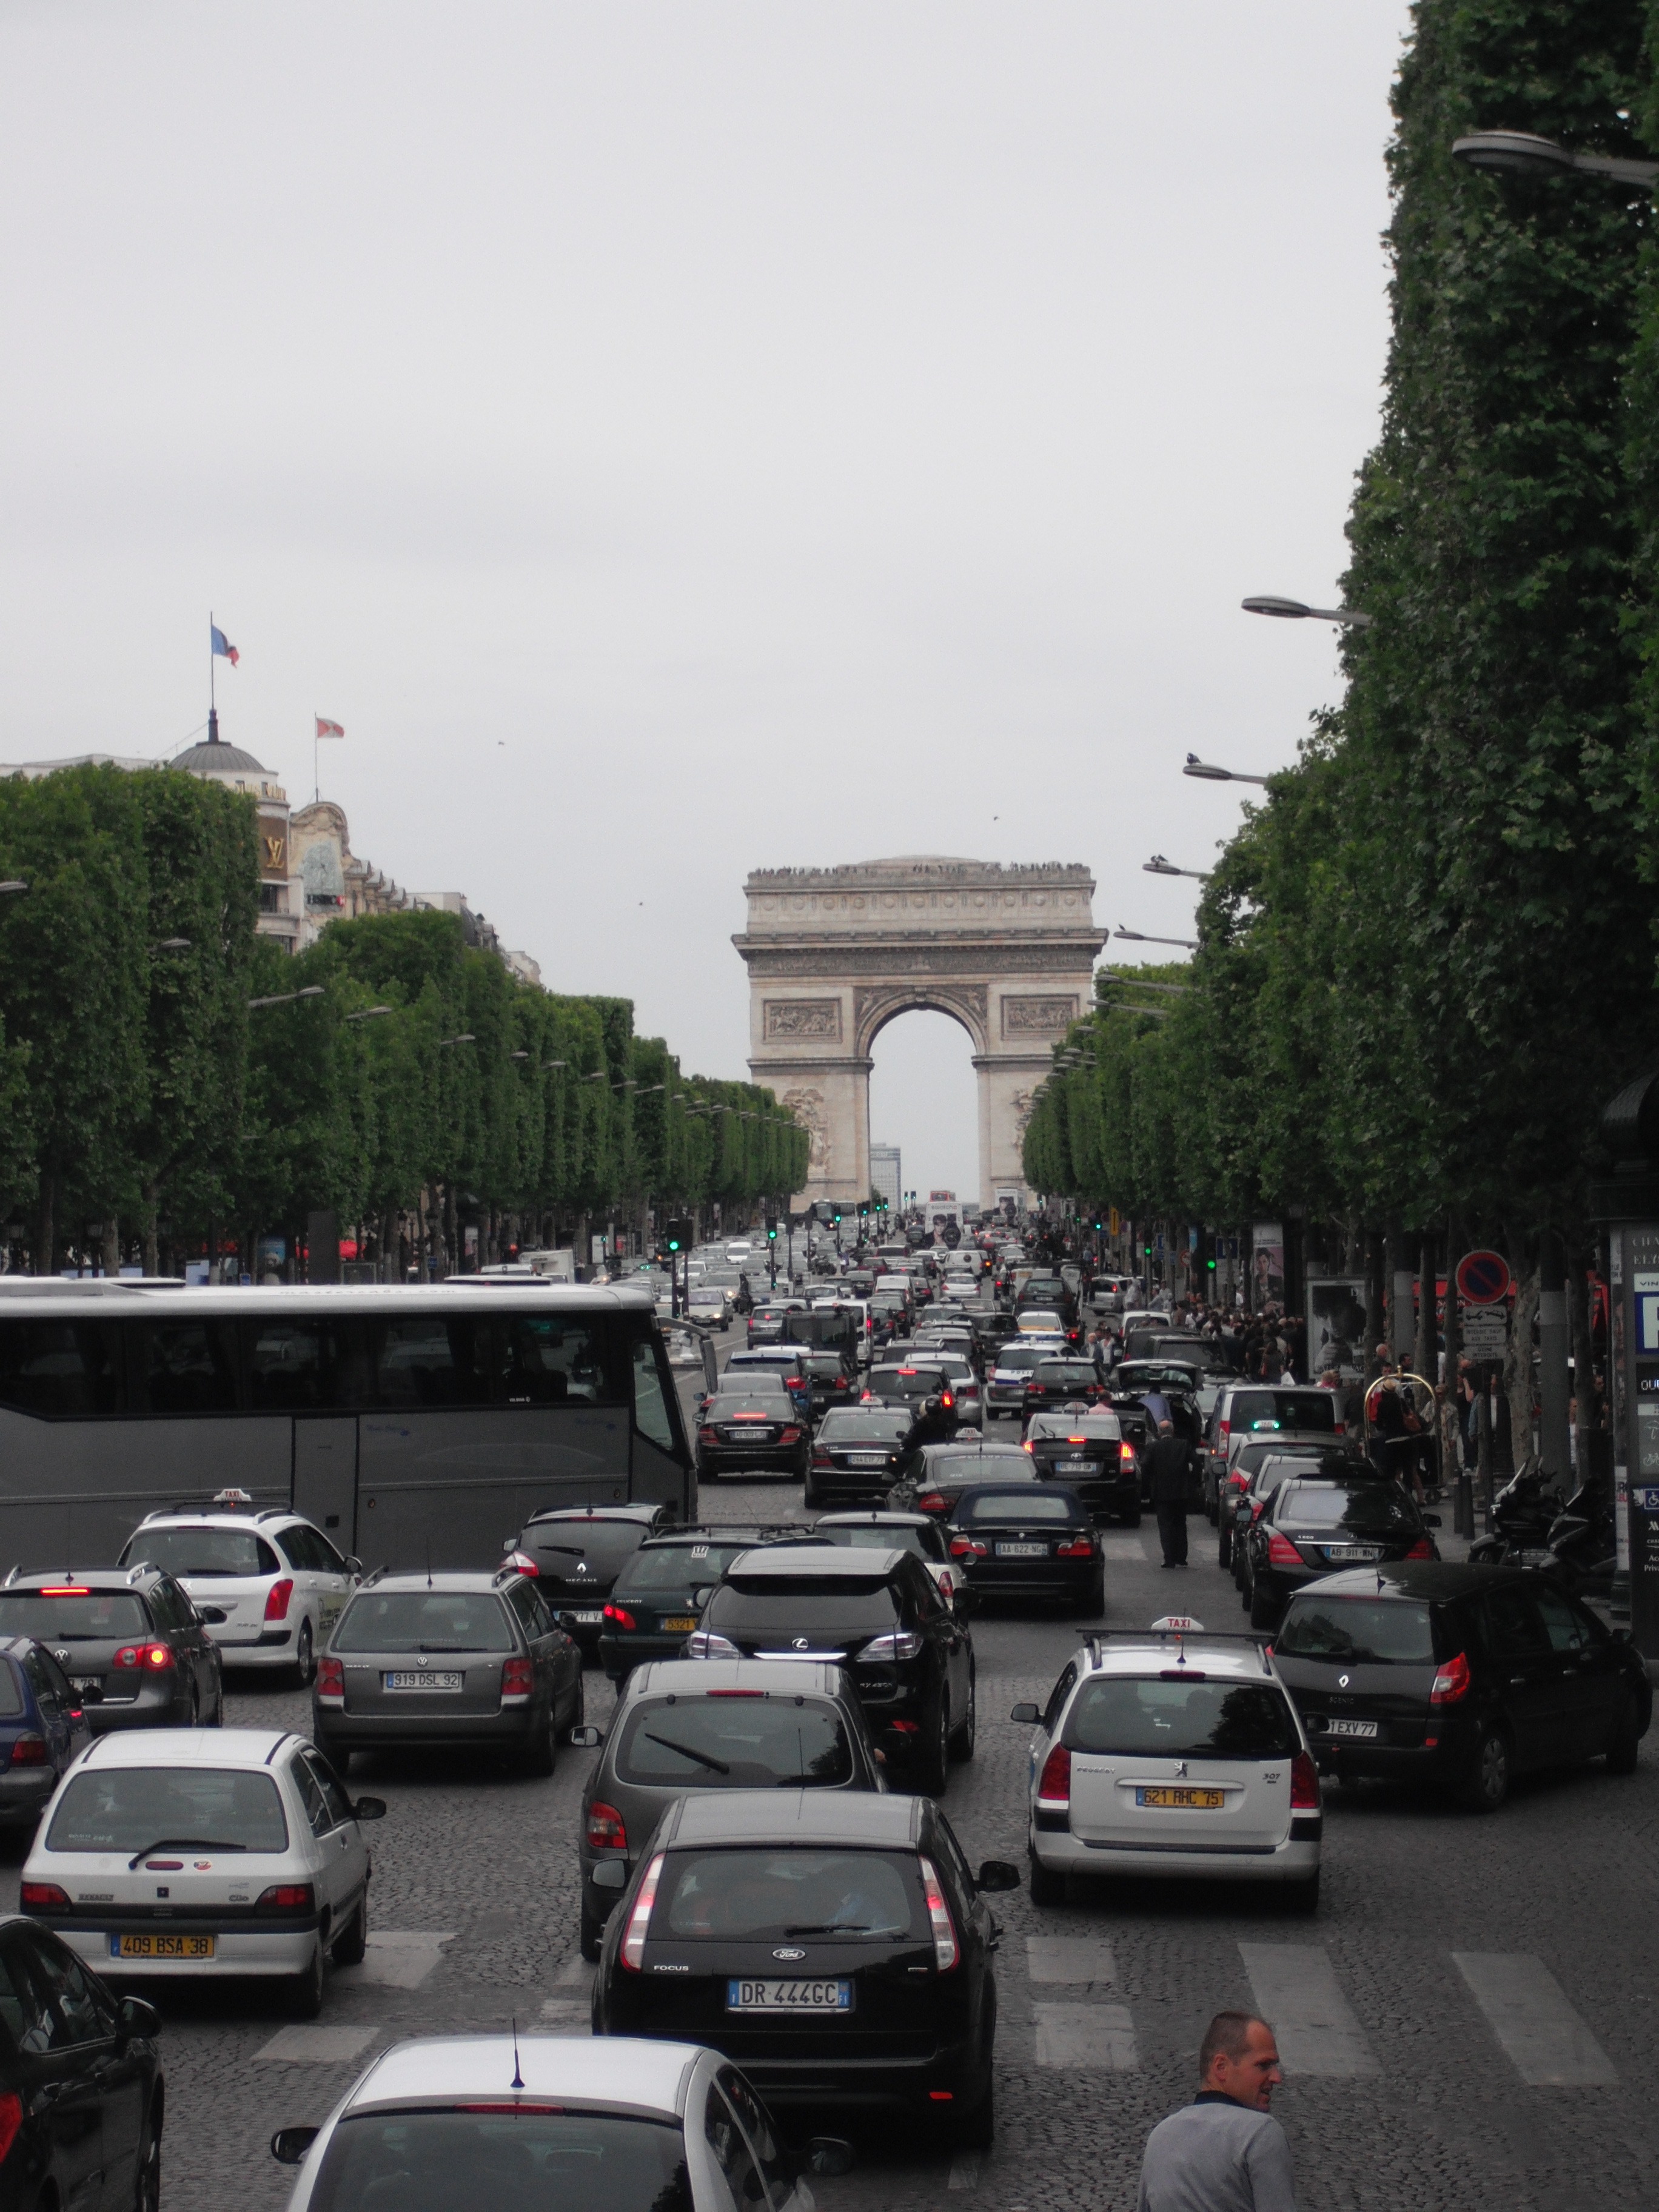
road, traffic, street, car, highway, driving, paris, france, europe, vehicle, landmark, sightseeing, attraction, tourism, lane, arc de triomphe, french, infrastructure, cars, european, historical, destination, iconic, parisian, residential area, champs elysees, traffic congestion